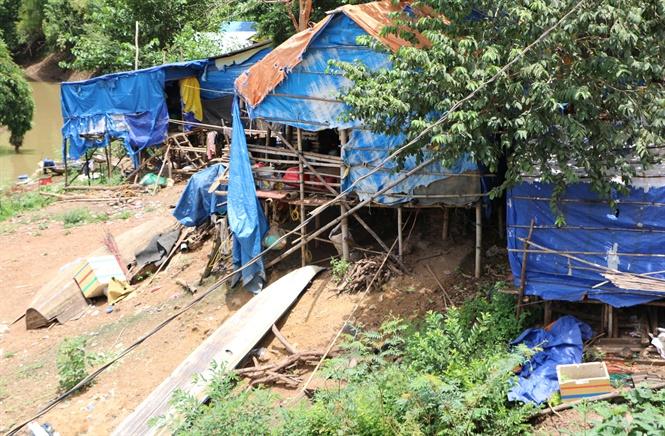
những căn nhà được phủ bởi những tấm bạt màu xanh